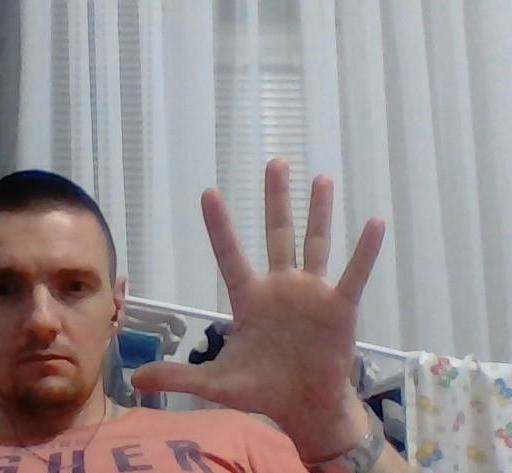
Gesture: palm